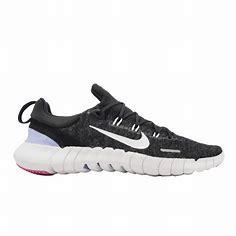
Brand: Nike
Model: Free RN 5